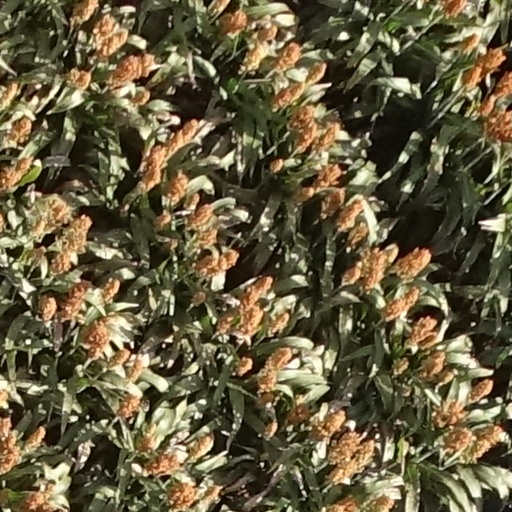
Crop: sorghum